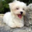
Label: dog